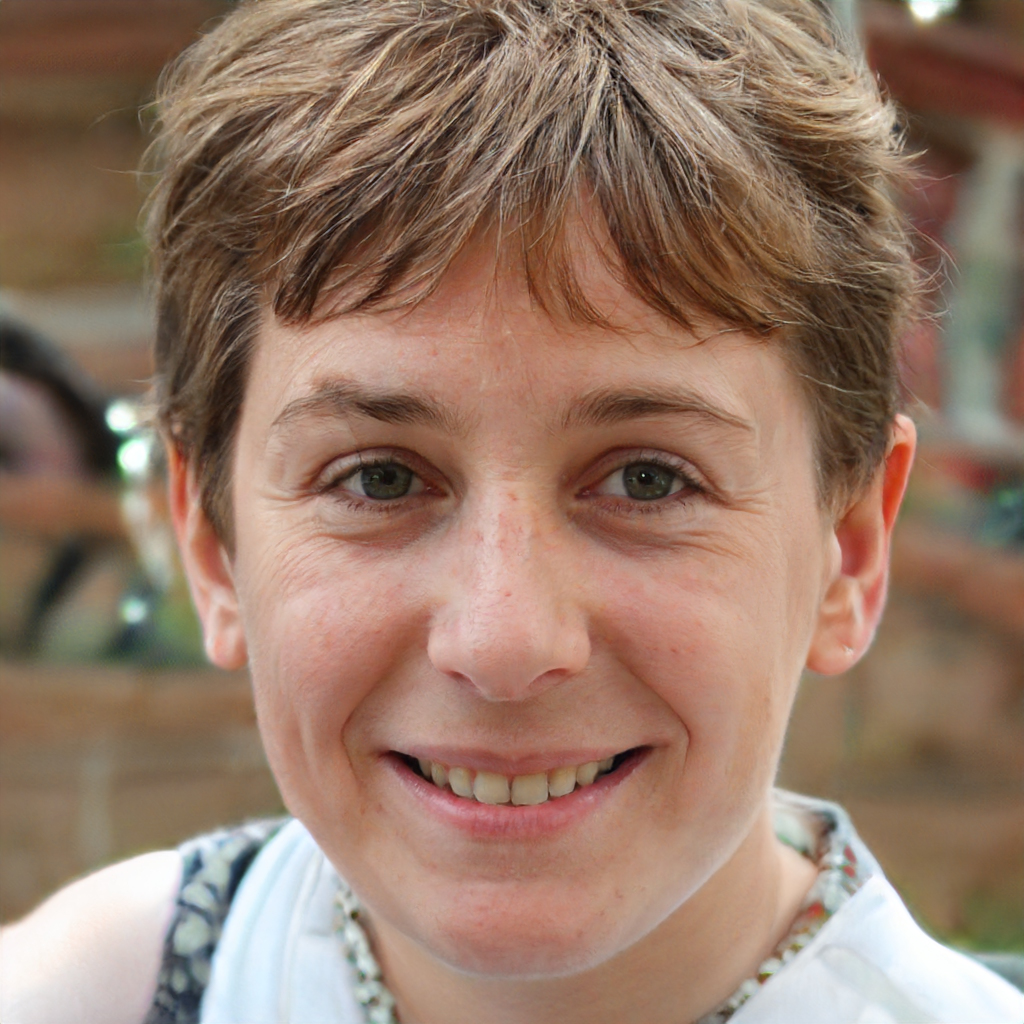
Gender: Female